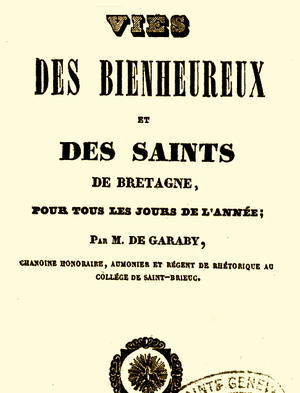
Livre publié en France en 1839
Saint Doetval est un saint de Bretagne. Il se fête le 21 janvier.
Cet article contient la liste des saints du calendrier breton, selon une des sources les plus communément suivies. Il existe d'autres calendriers localement pratiqués.
Saint Ruelin fut évêque de Tréguier au VIᵉ siècle, succédant à saint Tugdual. Il fait partie des nombreux saints bretons de l'ancienne Armorique non reconnus officiellement par l'Église catholique.
Saint Goustan ou Saint Gulstan est un saint chrétien converti par Félix de Rhuys. Il repose en Bretagne, comme son maître, dans l’église abbatiale de Saint-Gildas-de-Rhuys. Une plaque au-dessus de son sarcophage mentionne « Sti Gulstani sepulchrum ».
Malo-Joseph de Garaby, est un chanoine honoraire de Saint-Brieuc, aumônier et régent de rhétorique au collège de Saint-Brieuc. Il écrivit plusieurs monographies sur la Bretagne religieuse. Malo-Joseph de Garaby est notamment l'auteur du livre publié en 1839 : la vie des bienheureux et des saints de Bretagne, pour tous les jours de l'année. Ce livre est une source importante sur la vie des saints de Bretagne.
Saint Pergat ou Pergad ou Pergobat ou Bergat fut quelques jours au VIᵉ siècle évêque de Tréguier concurremment à saint Ruelin avant de se retirer comme ermite à Pouldouran. Il fait partie des nombreux saints bretons de l'ancienne Armorique non reconnus officiellement par l'Église catholique.
Saint Elouan ou Luan ou Loan) est un prénom d'origine celtique. En étymologie celtique, lou signifierait « lumière » et eu (= bon).
Saint Tariec est un moine d'origine irlandaise du VIᵉ siècle qui fait partie des saints bretons plus ou moins mythiques de l'Armorique primitive non reconnus officiellement par l'église catholique.
Saint Ratian est un saint de Bretagne. Il se fête le 10 janvier.